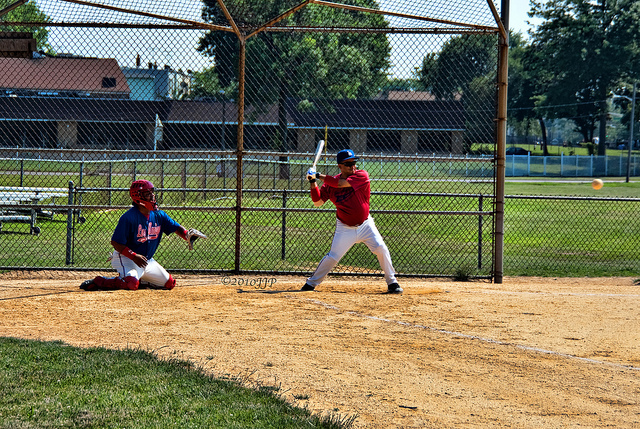
thanh niên áo xanh dương đang quỳ xuống chuẩn bị bắt bóng